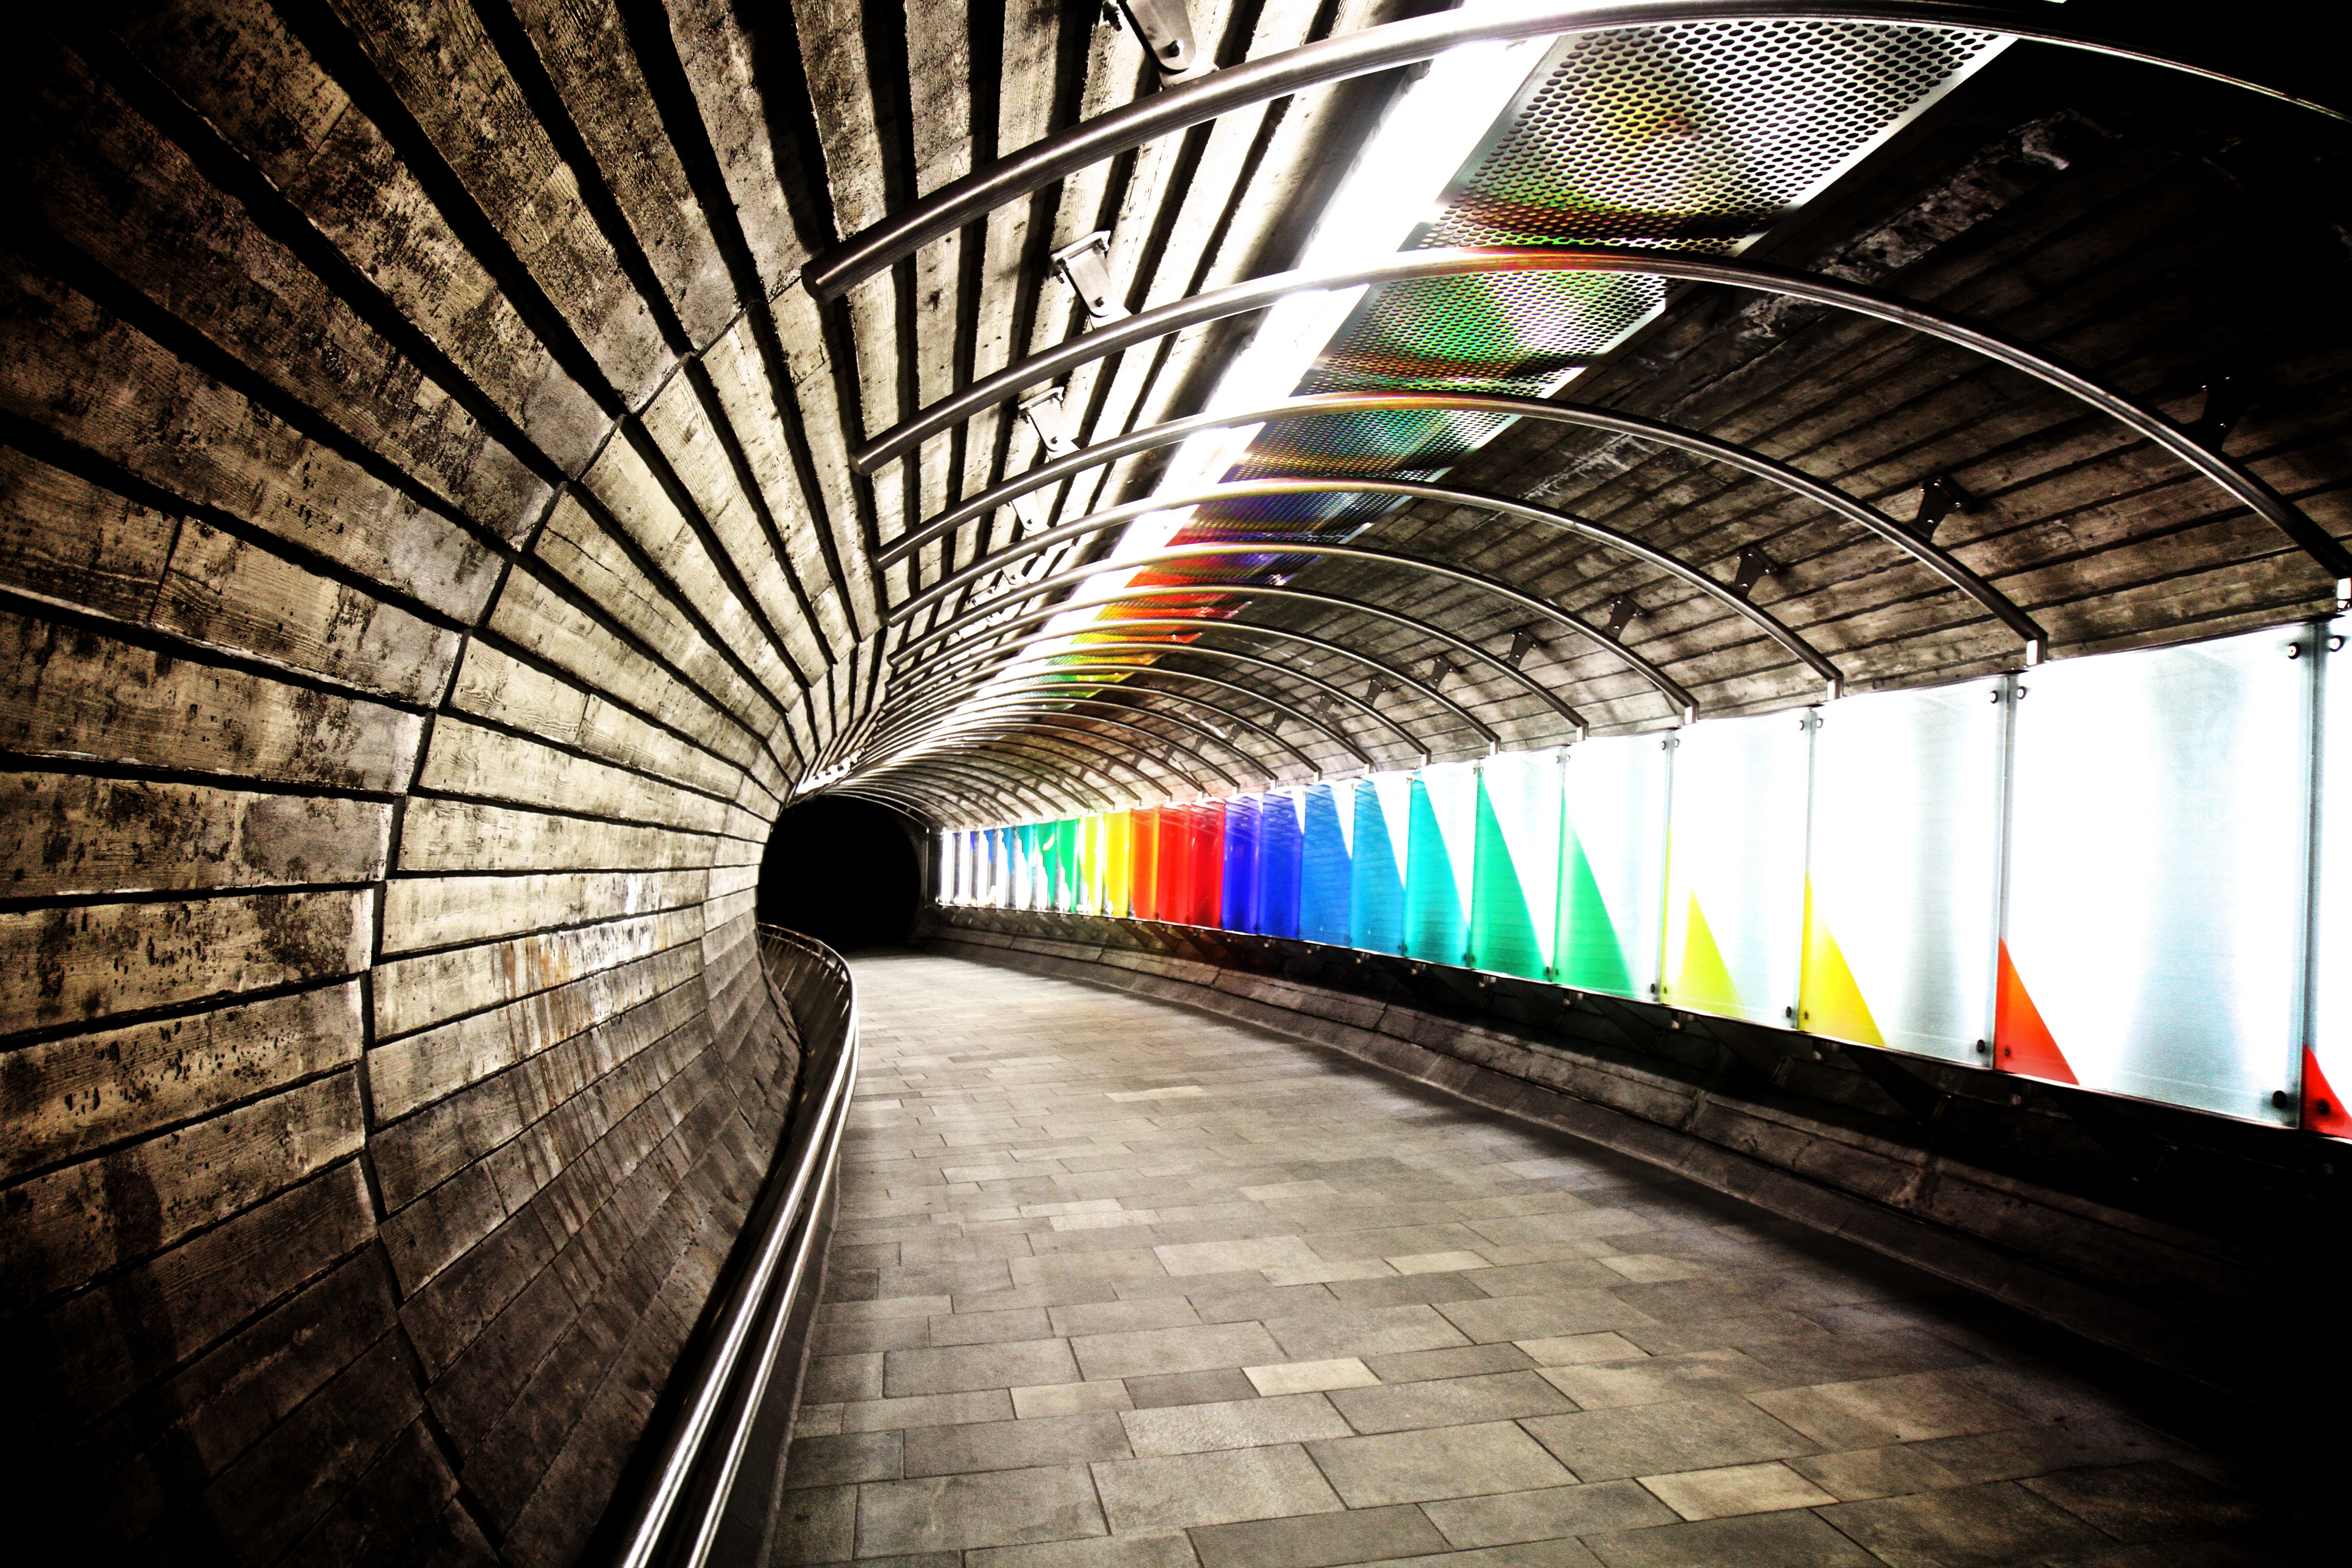
light, night, tunnel, subway, line, color, public transport, metro station, infrastructure, symmetry, shape